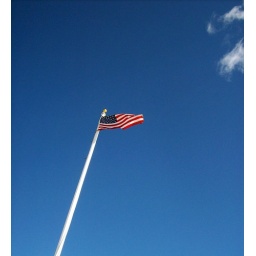
1/29/09. I went to the post office today.  I looked up and saw the flag against the bright blue sky.